Underarm hair

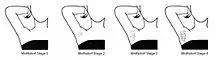
This is an illustration demonstrating the Wolfsdorf Staging for axillary hair development in children.

Underarm or axillary hair goes through four stages of development, as staged by the Wolfsdorf Axillary Hair Scale, driven by weak androgens produced by the adrenal in males and females during adrenarche, and testosterone from the testicle in males during puberty.